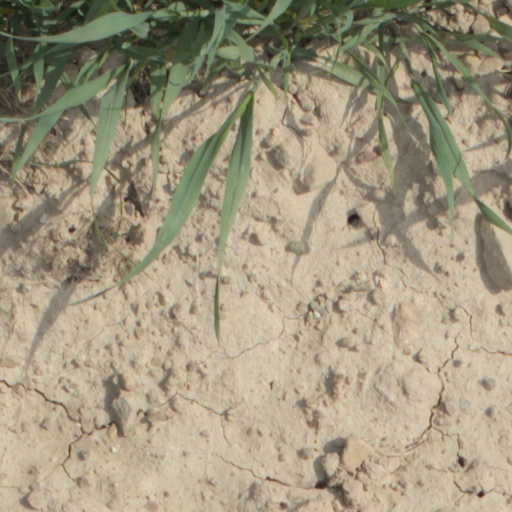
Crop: wheat